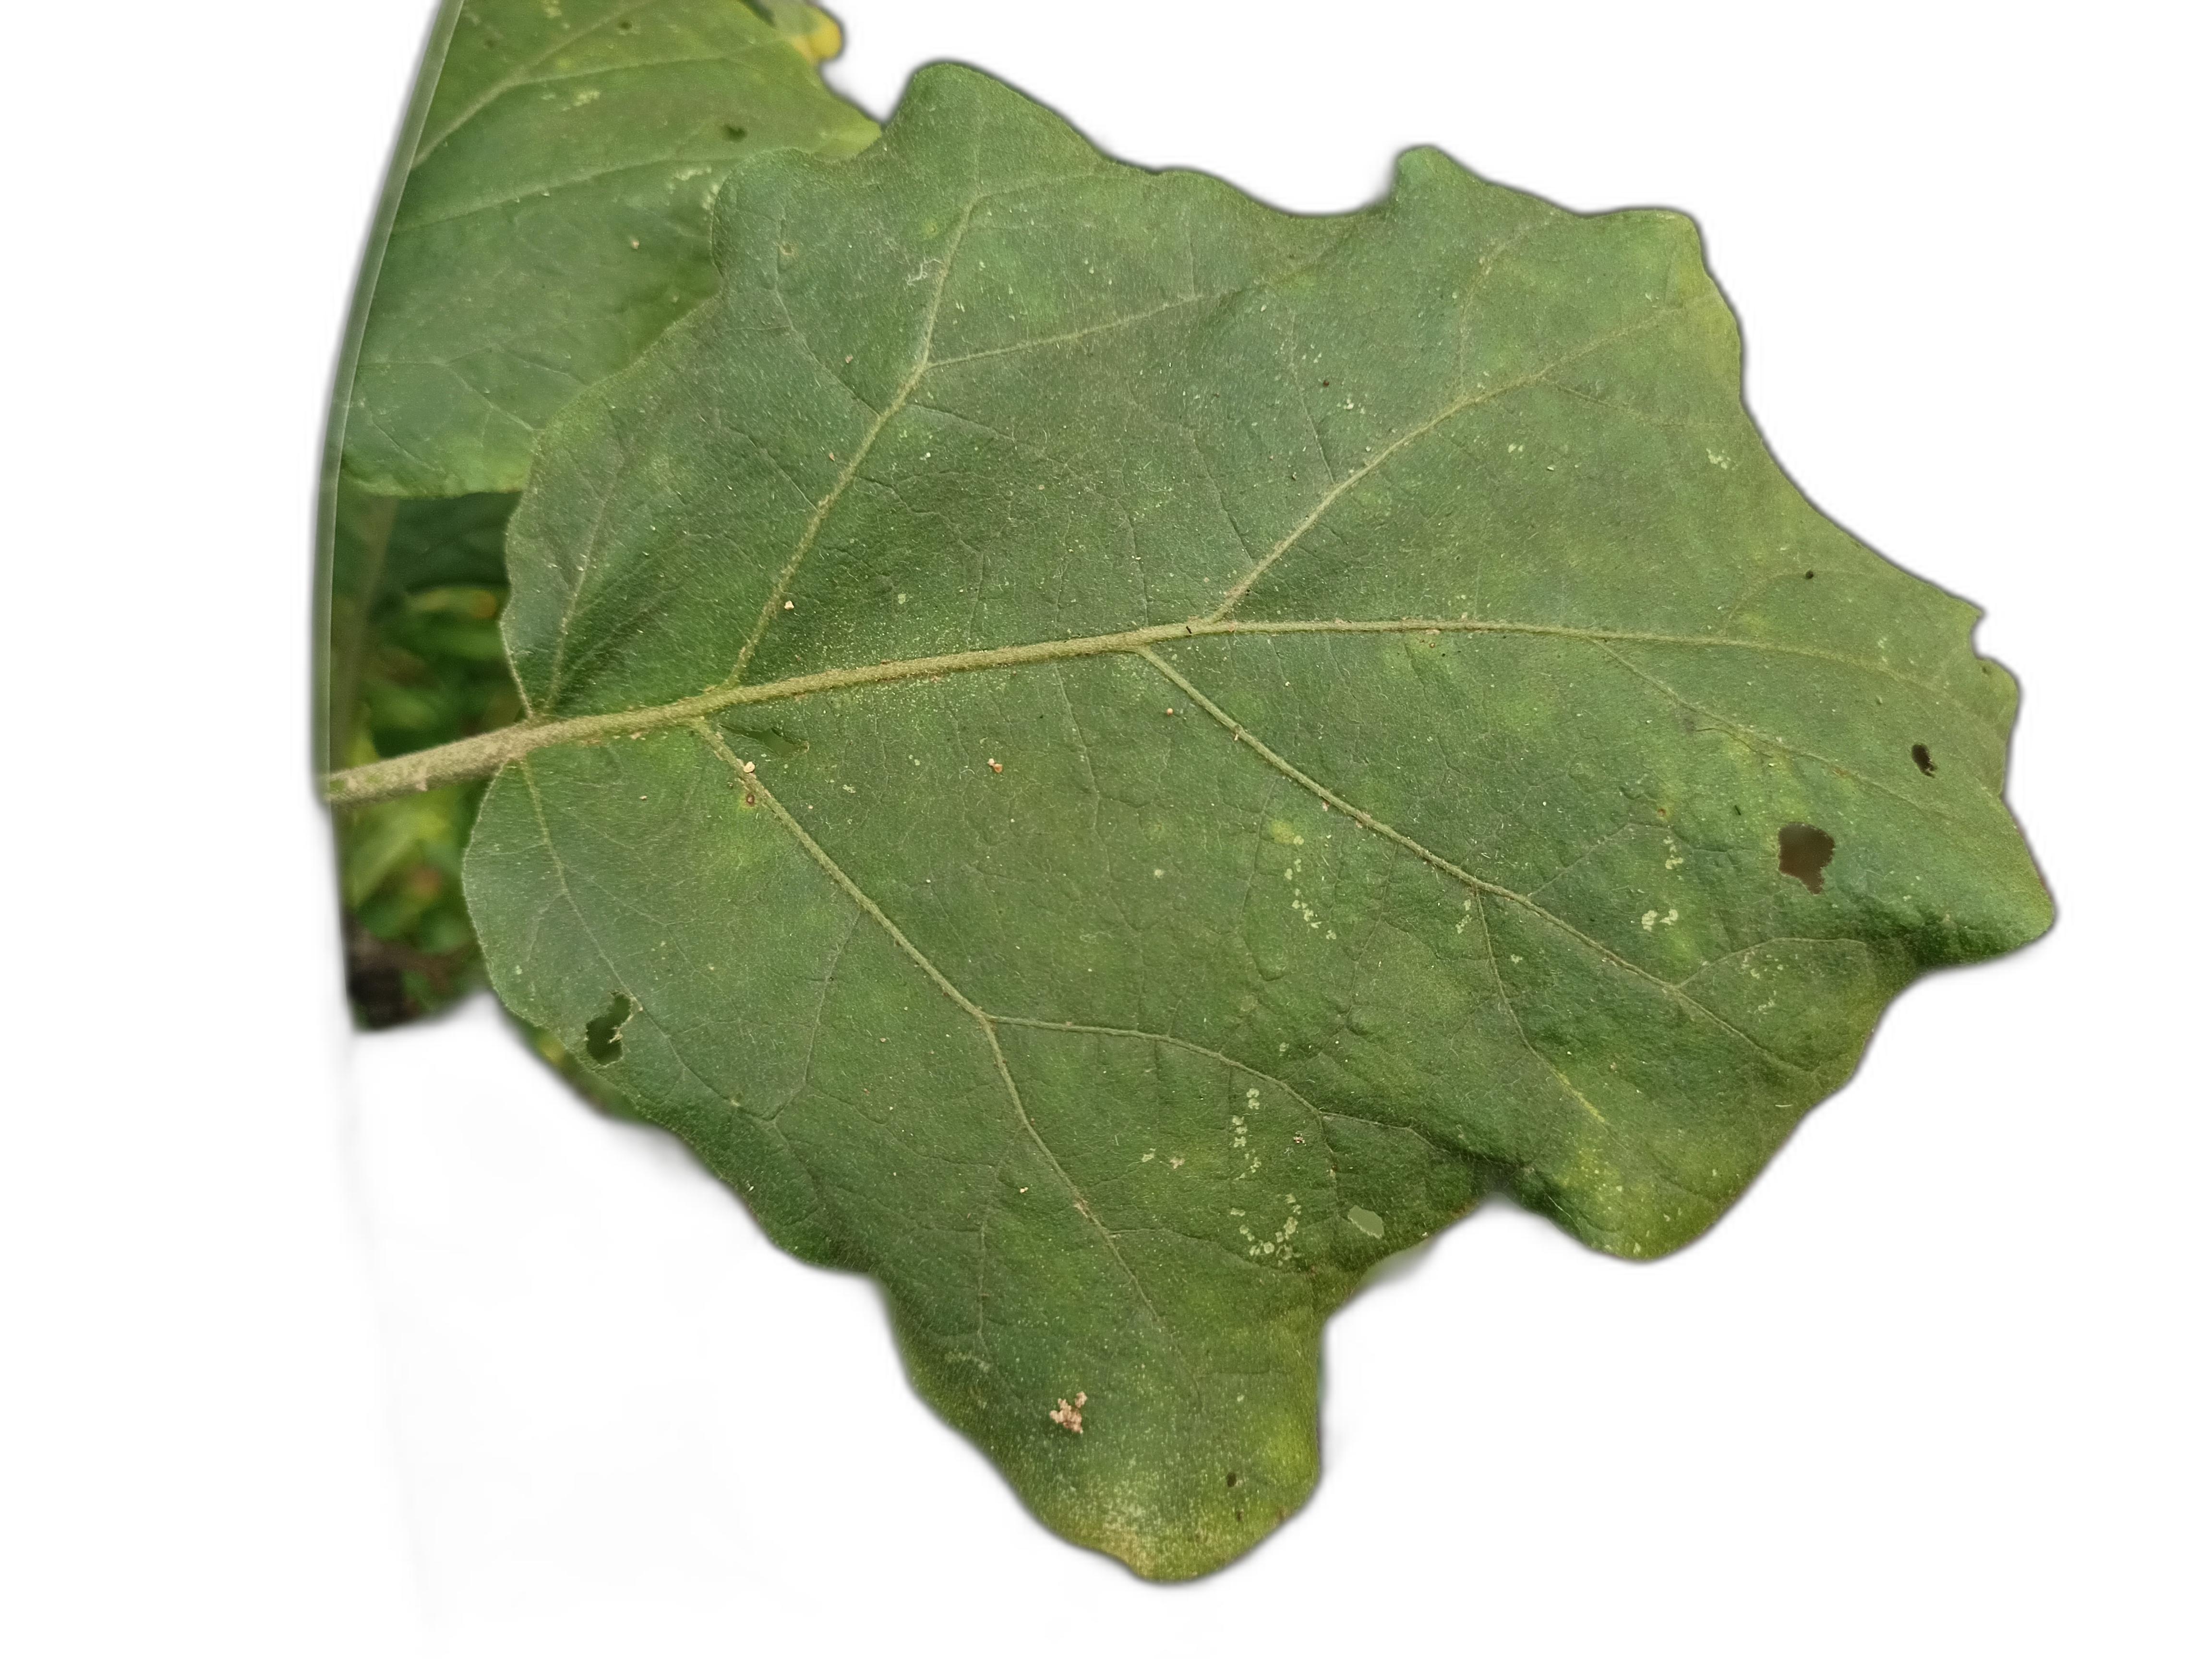
Label: Insect Pest Disease